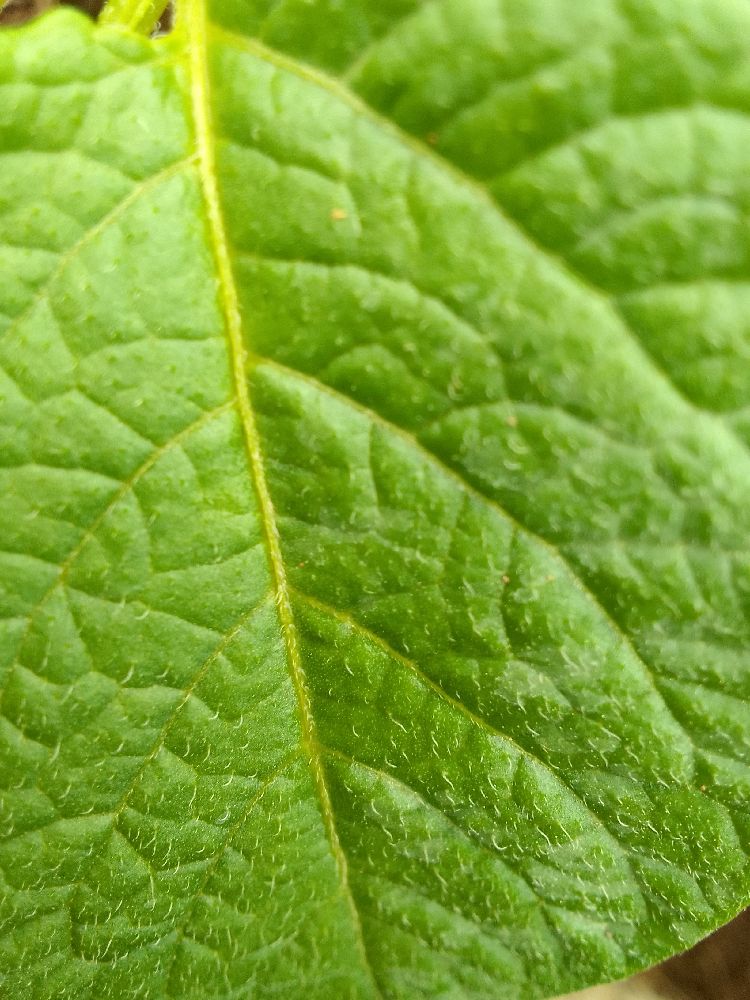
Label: Healthy